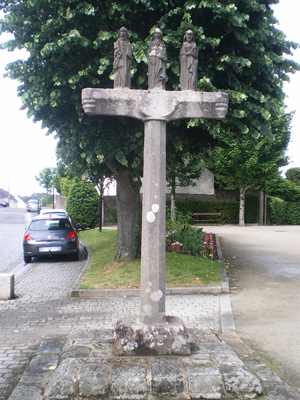
Calvaire de Quéven. Les personnages sculptés sont attribués à Roland Doré (avant 1660). Il comprenait autrefois deux travées supportant au total seize personnages, dos à dos. Seul cinq ont été préservés, les autres ont été détruit lors des bombardements du 7 au 18 août 1944.
Le calvaire de cimetière de Quéven est situé rue du docteur Dieny, au bourg de Quéven dans le Morbihan.
Cet article recense les monuments historiques de l'arrondissement de Lorient, dans le département du Morbihan, en France.
Quéven [kevɛ̃] est une commune française, située dans le département du Morbihan en région Bretagne. Historiquement, elle fait partie du Pays vannetais et du Kemenet-Héboé.